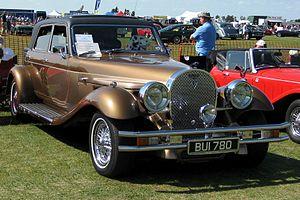
La Panther De Ville est une automobile de luxe produite par le constructeur automobile Panther Westwinds de 1974 à 1985.